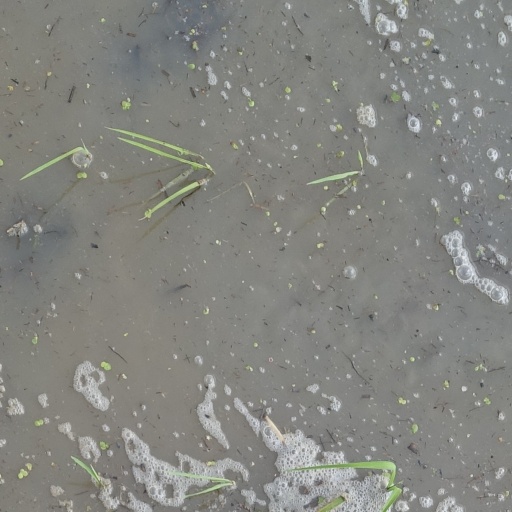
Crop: rice